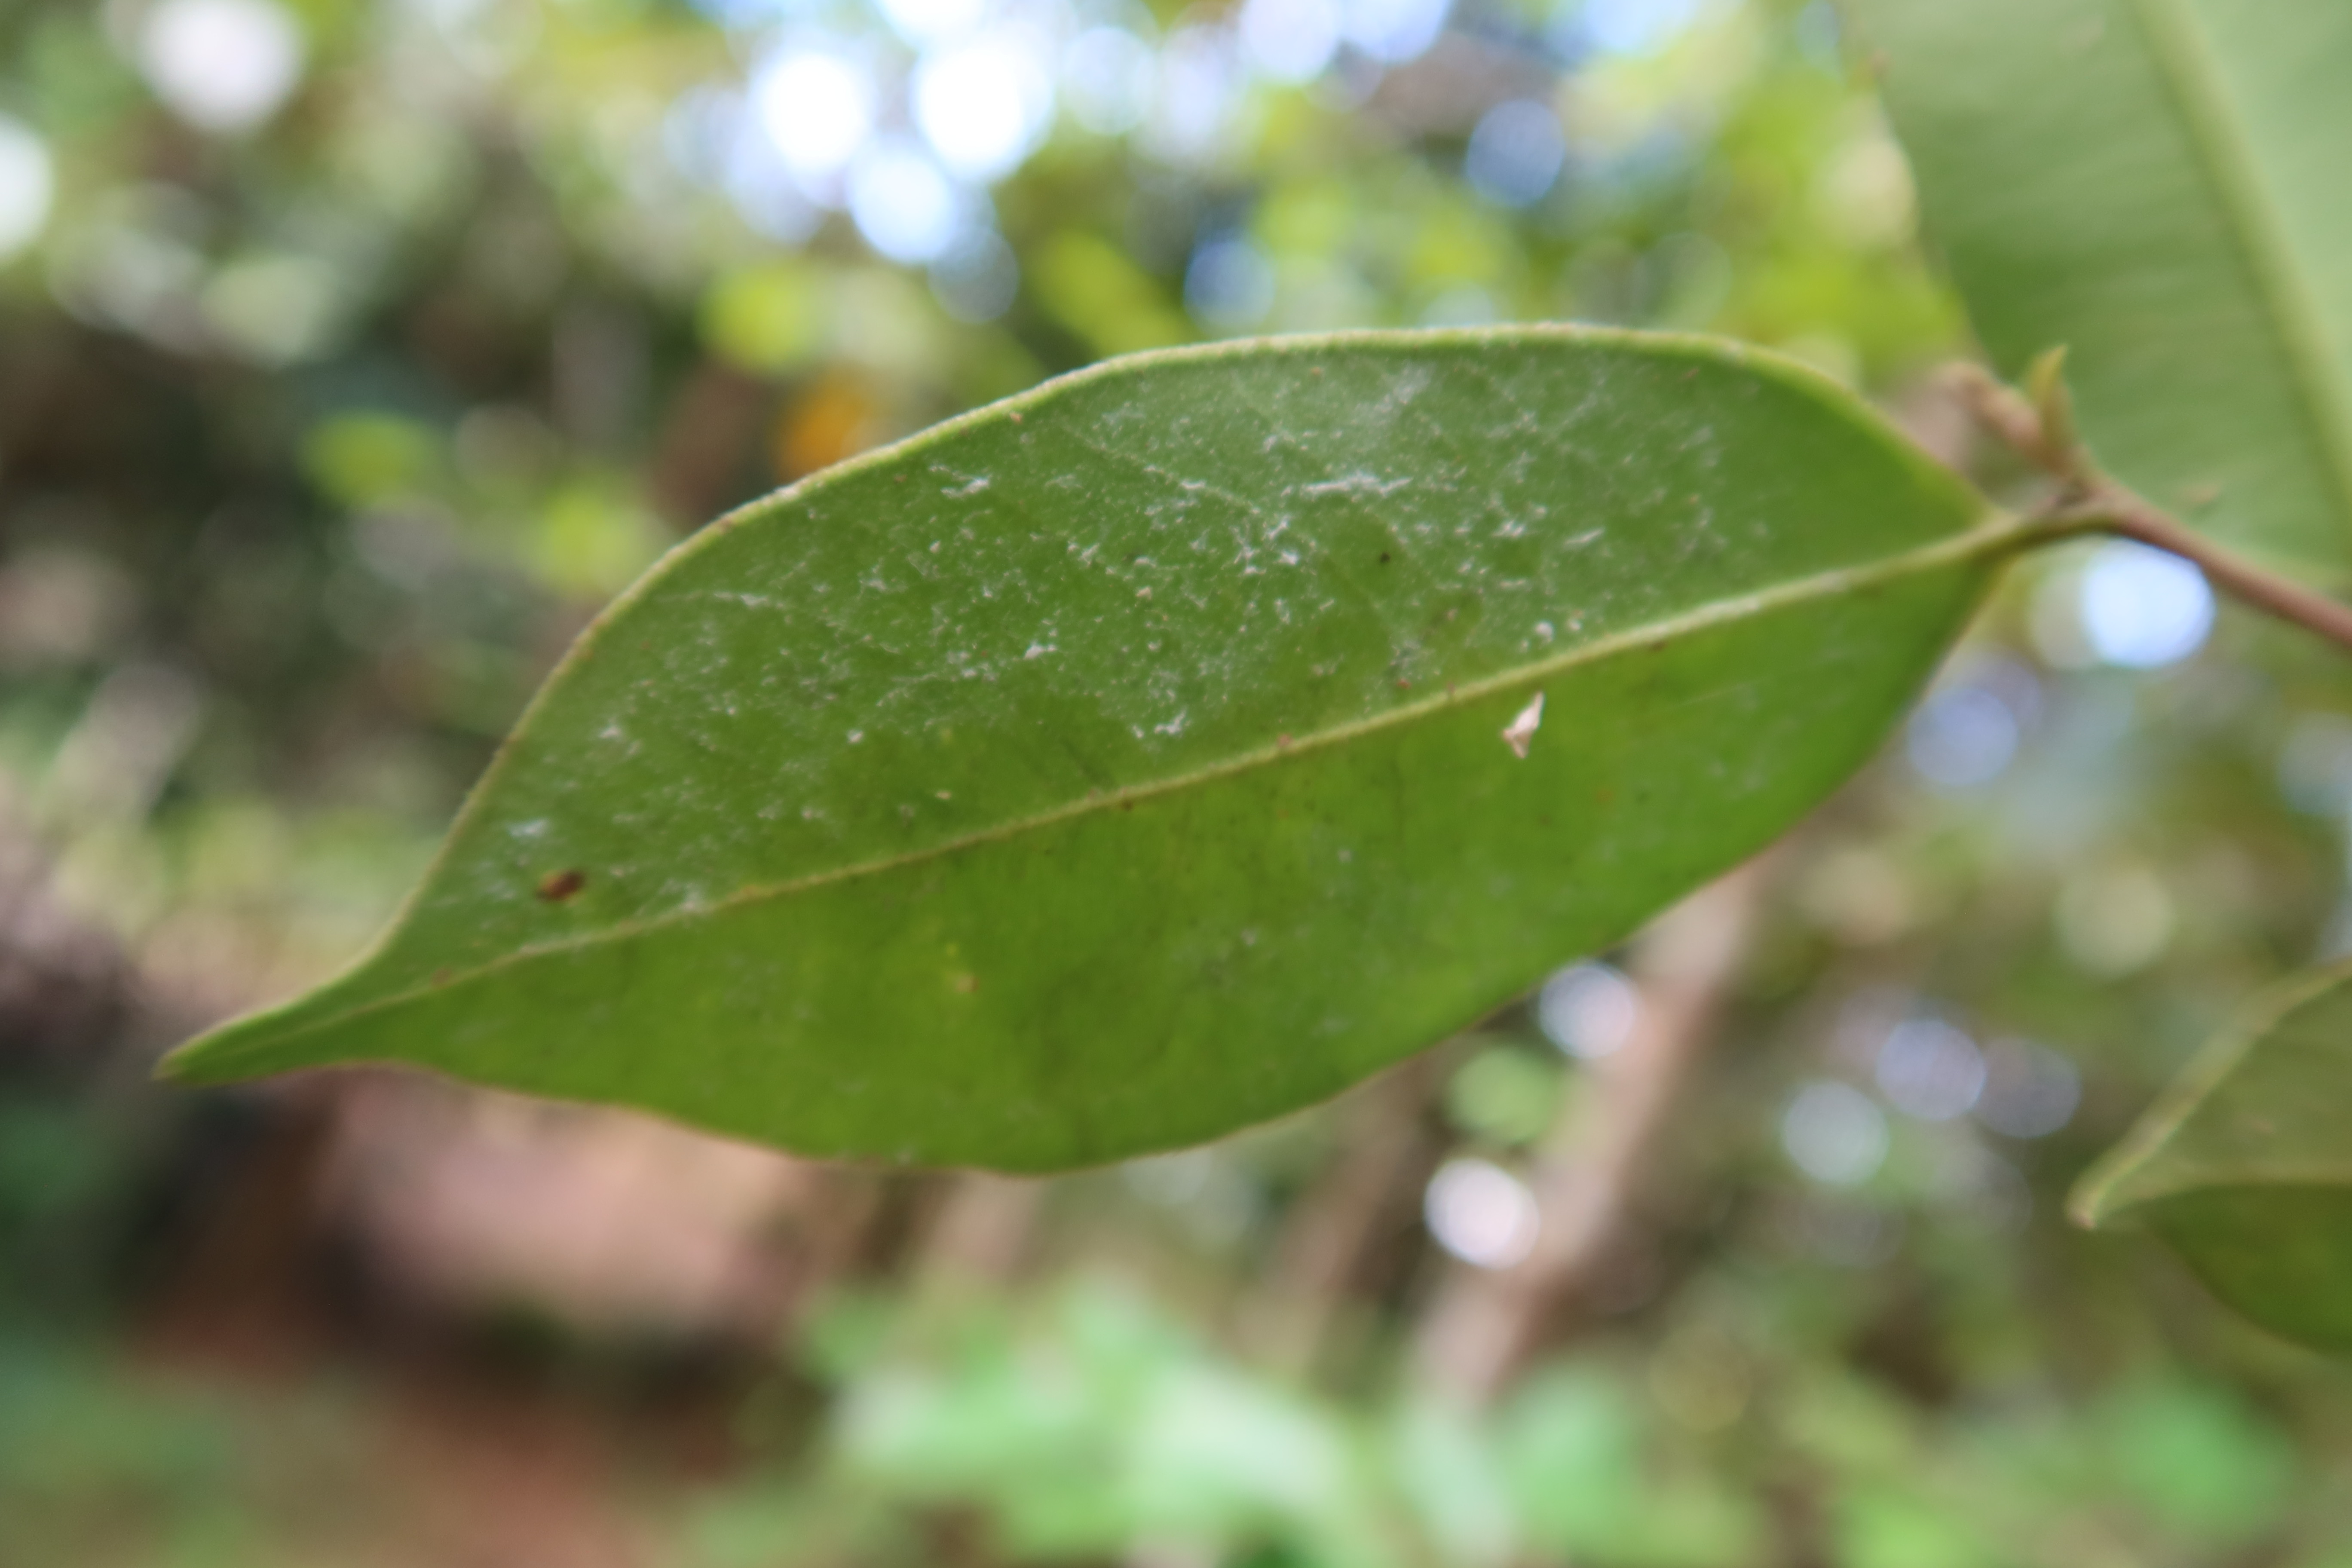
Label: Mealy bugs